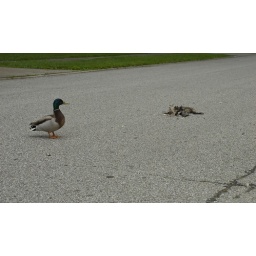
A duck stood in the middle of the road waiting with his fallen comrade. So sad.